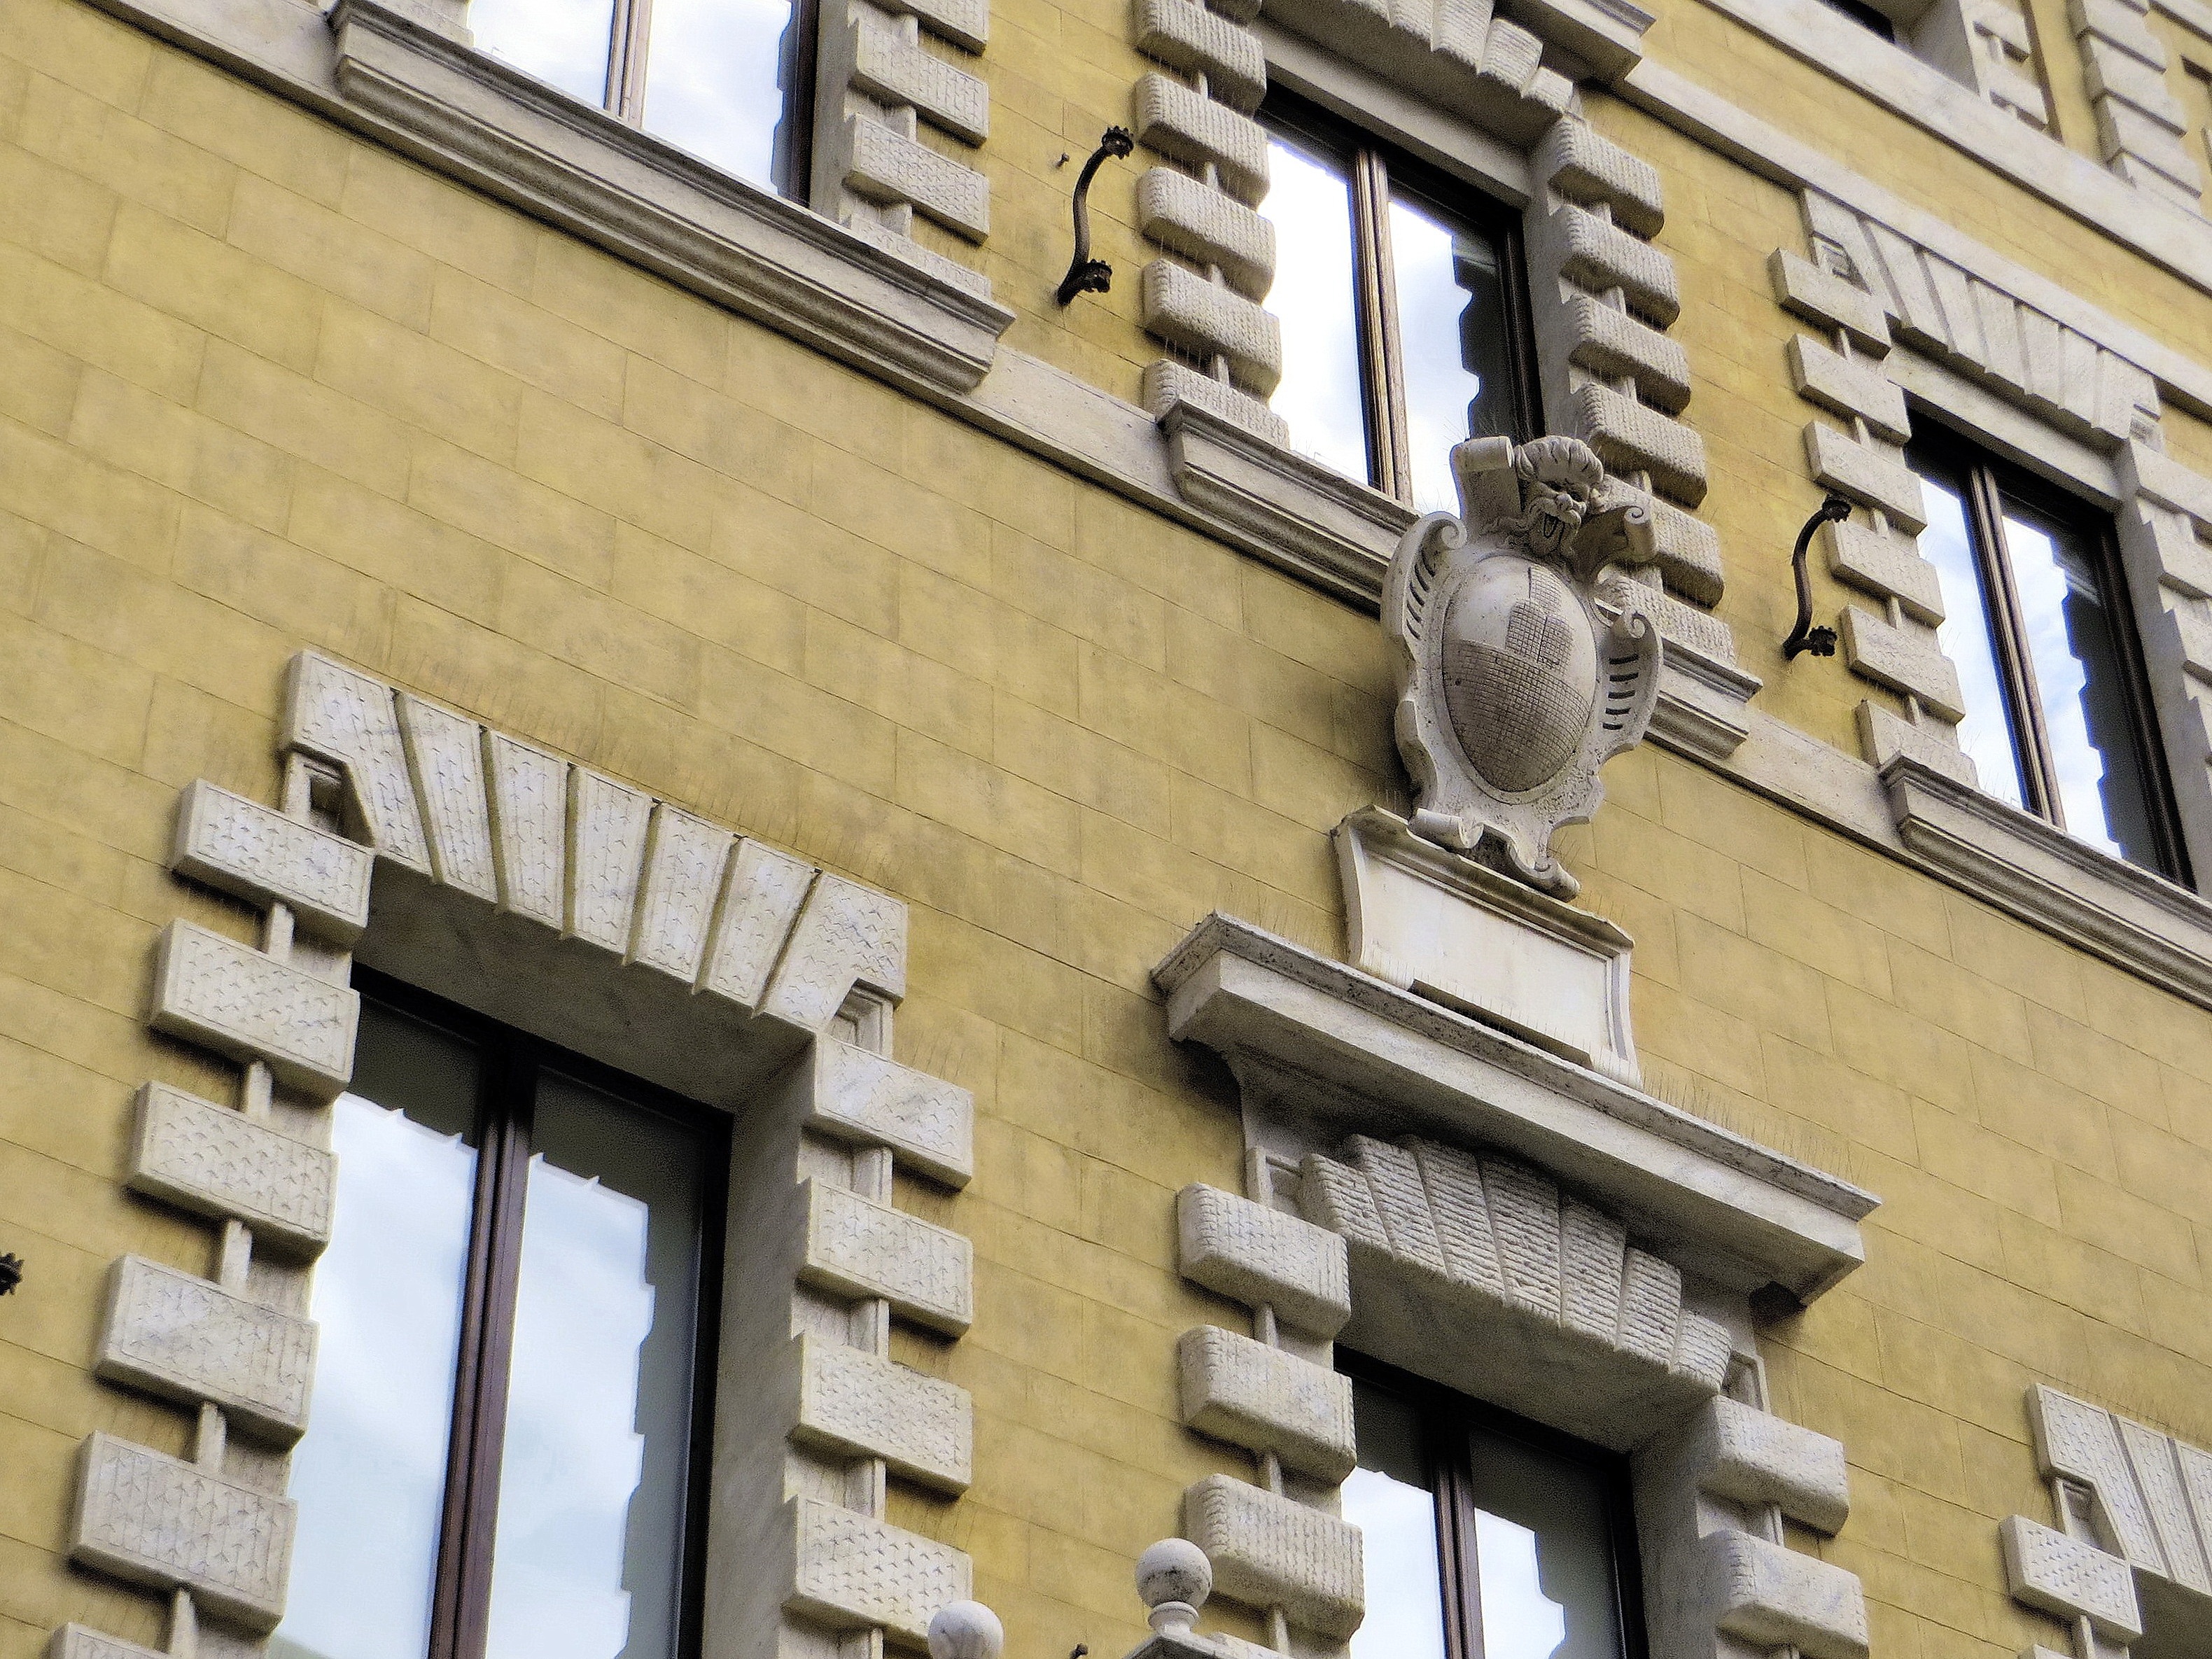
architecture, house, window, roof, building, wall, color, italy, facade, renaissance, neighbourhood, facades, coat of arms, urban area, hers